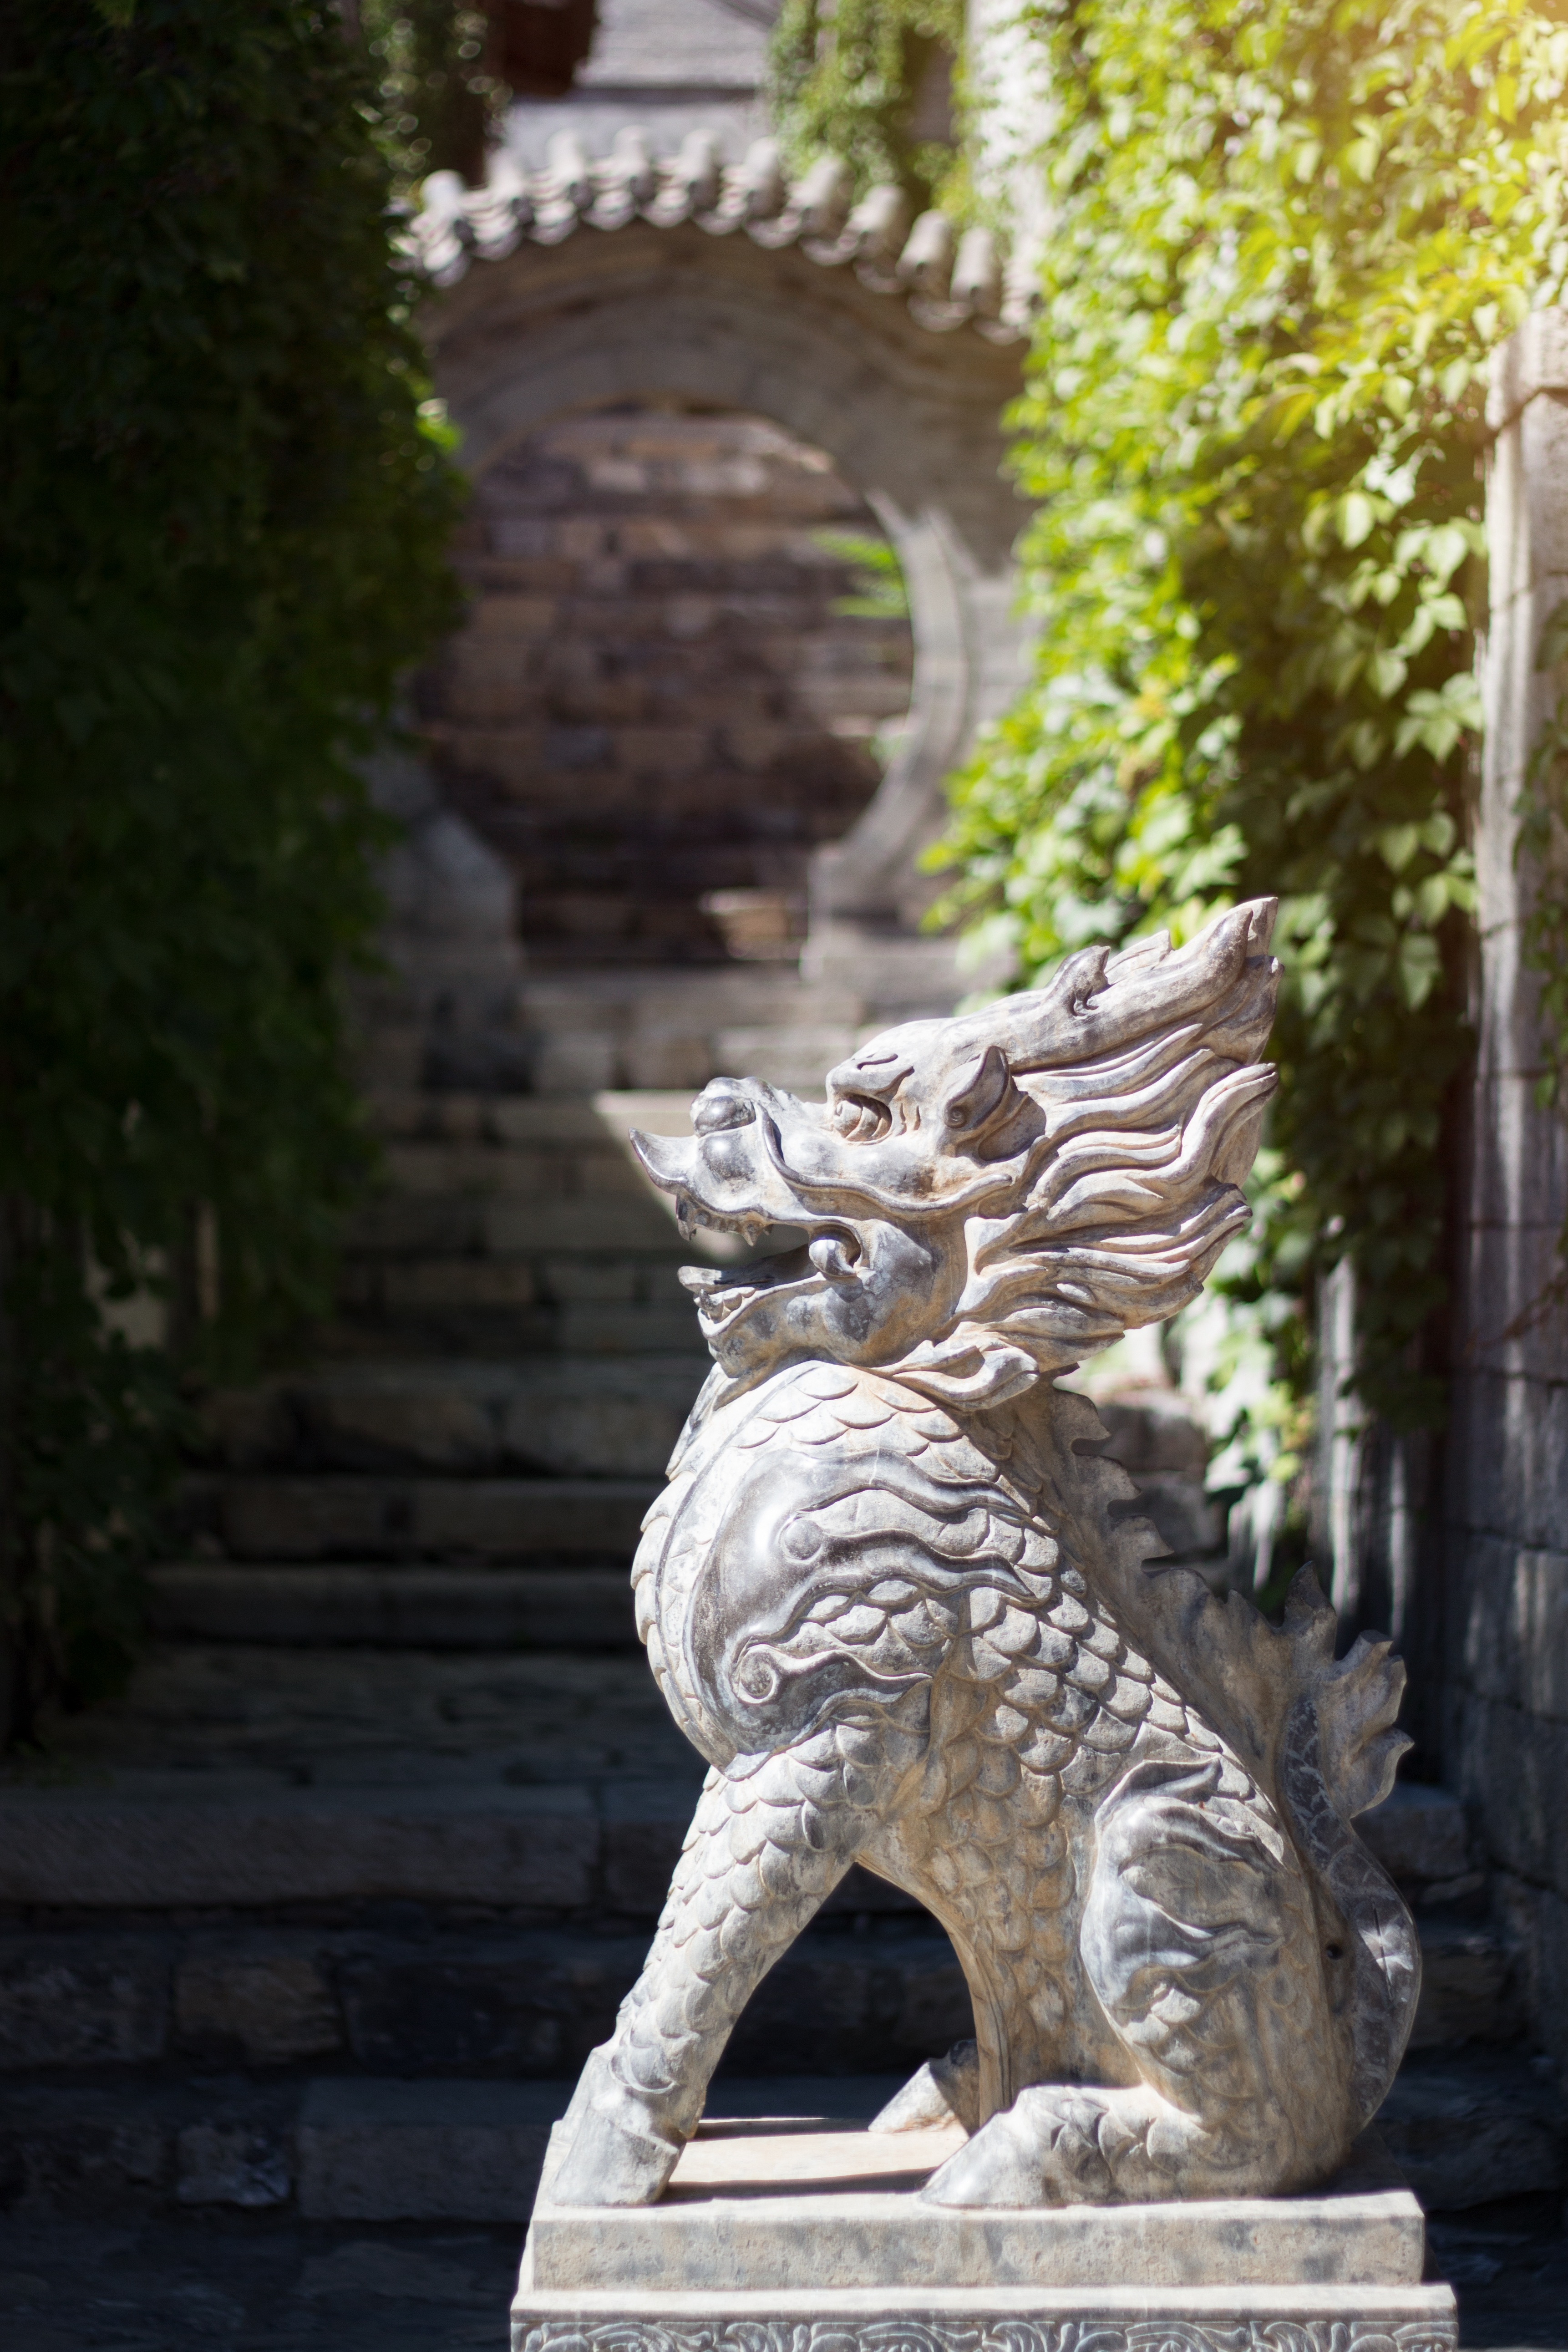
stone, monument, asian, statue, chinese, buddhism, asia, garden, lion, zen, fig, gargoyle, sculpture, art, temple, beijing, dragon, carving, mythical creatures, dragon's head, far east